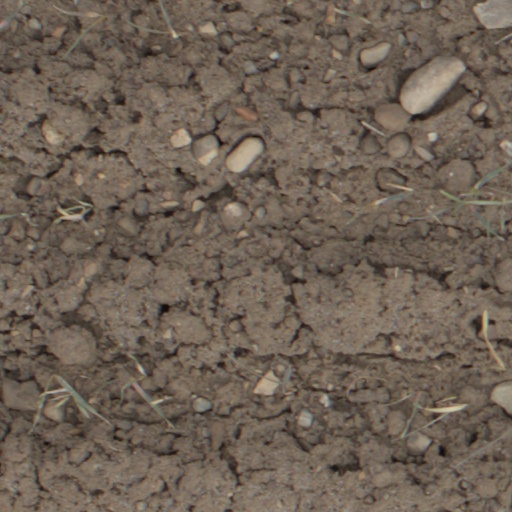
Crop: wheat